Nagase Station

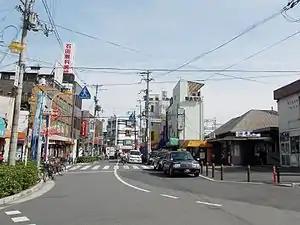
Nagase Station East Exit

is a passenger railway station in located in the city of Higashiōsaka, Osaka Prefecture, Japan, operated by the private railway operator Kintetsu Railway.